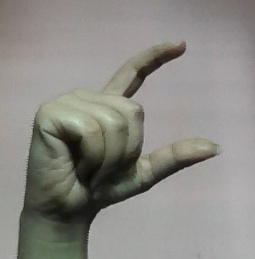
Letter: dal